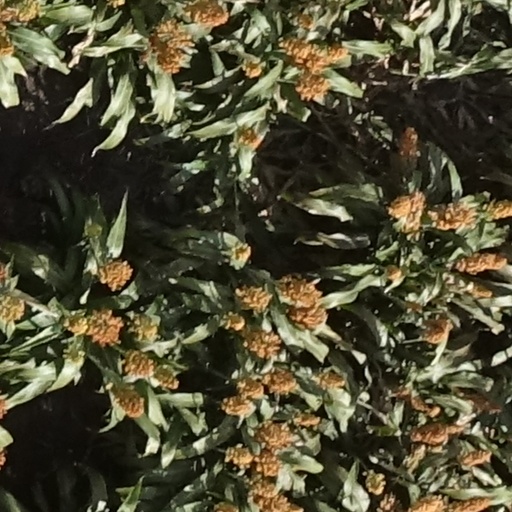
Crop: sorghum